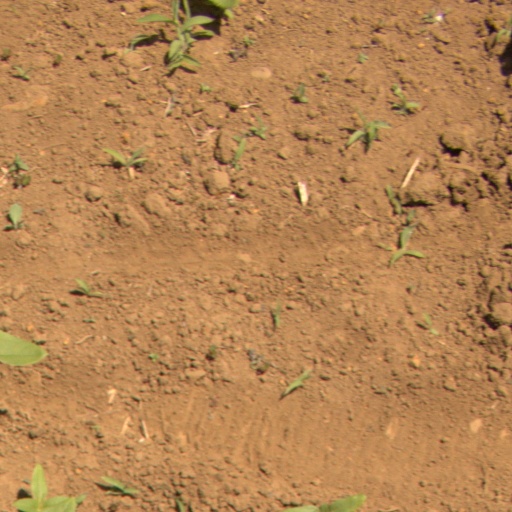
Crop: Jerusalem artichoke